1897–98 Brown men's ice hockey season

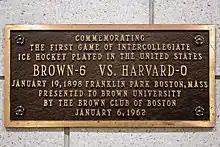
A plaque in Meehan Auditorium commemorates the first game

For Brown's first ice hockey season all games were played on the road. The travel schedule was rather light, however, as the furthest they had to travel was New York City. The Bears finished with a very good record of 4–1–1 and, with their only loss coming against a non-collegiate opponent, the Bears could lay claim to the Intercollegiate championship (though there were few active college programs).